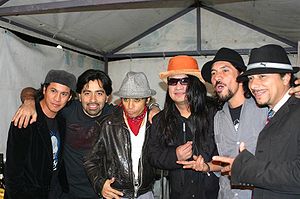
Maldita Vecindad
Maldita Vecindad
Maldita Vecindad y los Hijos del Quinto Patio er en mexicansk rock en español-gruppe dannet i Mexico City i 1985. Gruppens sidste studiealbum blev indspillet i 2009. Gruppen har samarbejdet med andre grupper og deltaget på hyldestalbummer til blandt andre José José og Los Tigres del Norte.